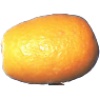
Label: kumquats